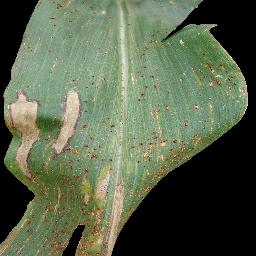
Label: Corn___Common_rust